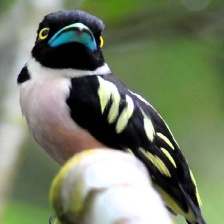
Species: BLACK AND YELLOW BROADBILL
Scientific name: EURYLAIMUS OCHROMALUS